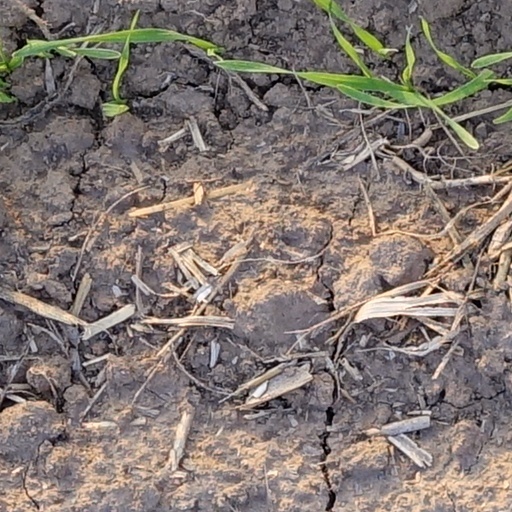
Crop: wheat